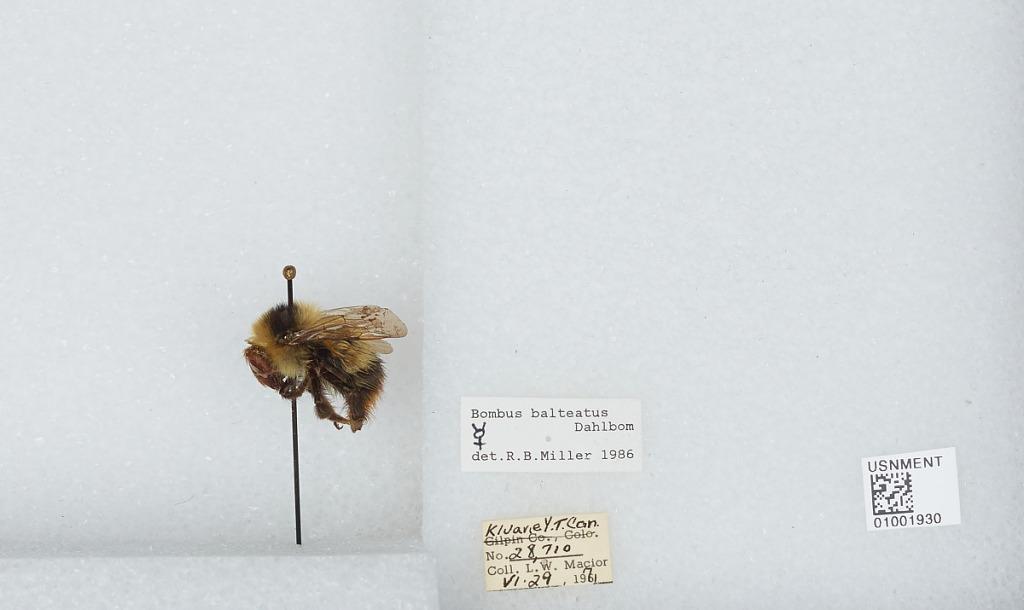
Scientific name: Bombus (Alpinobombus) balteatus Dahlbom
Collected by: L. Macior
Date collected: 1971-6-29
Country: Canada
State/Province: Yukon Territory
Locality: Kluane
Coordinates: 60.75, -139.5
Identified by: Miller, R. B.